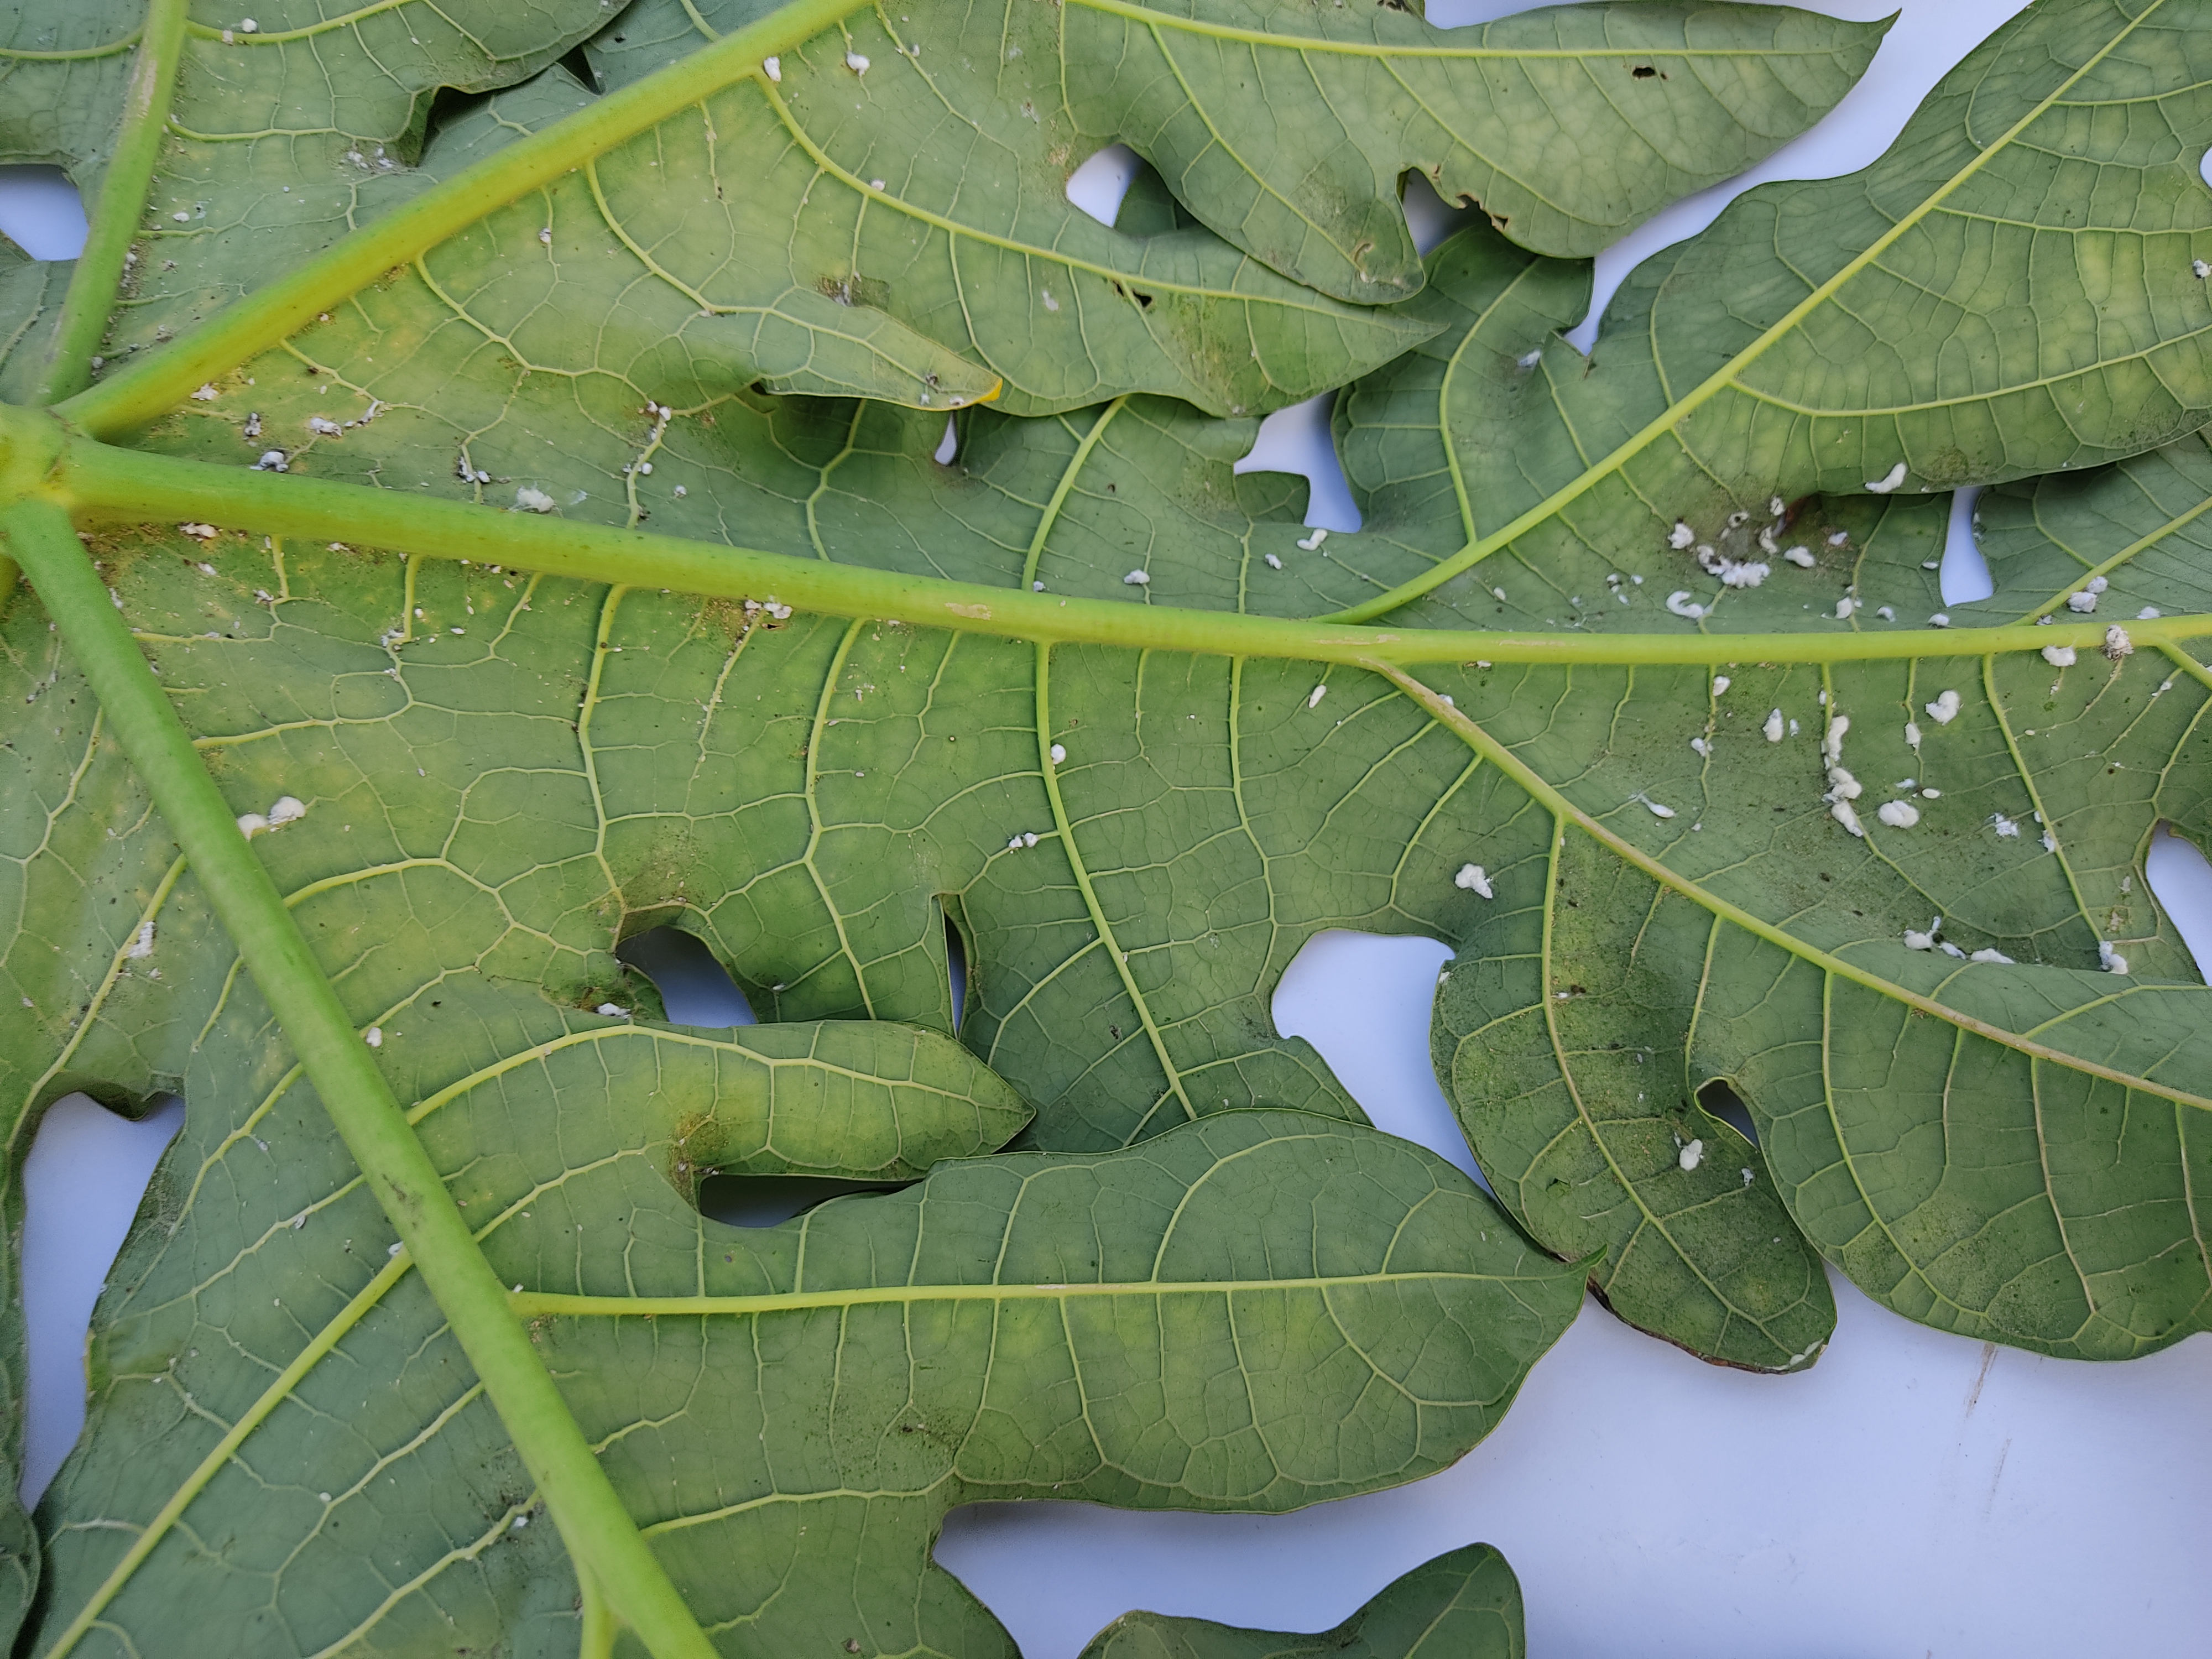
Label: Mealybug